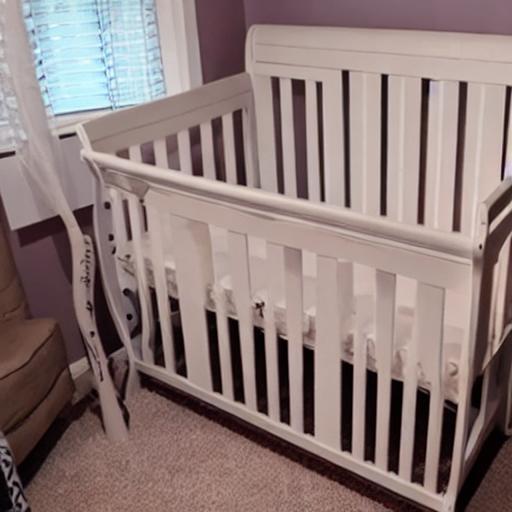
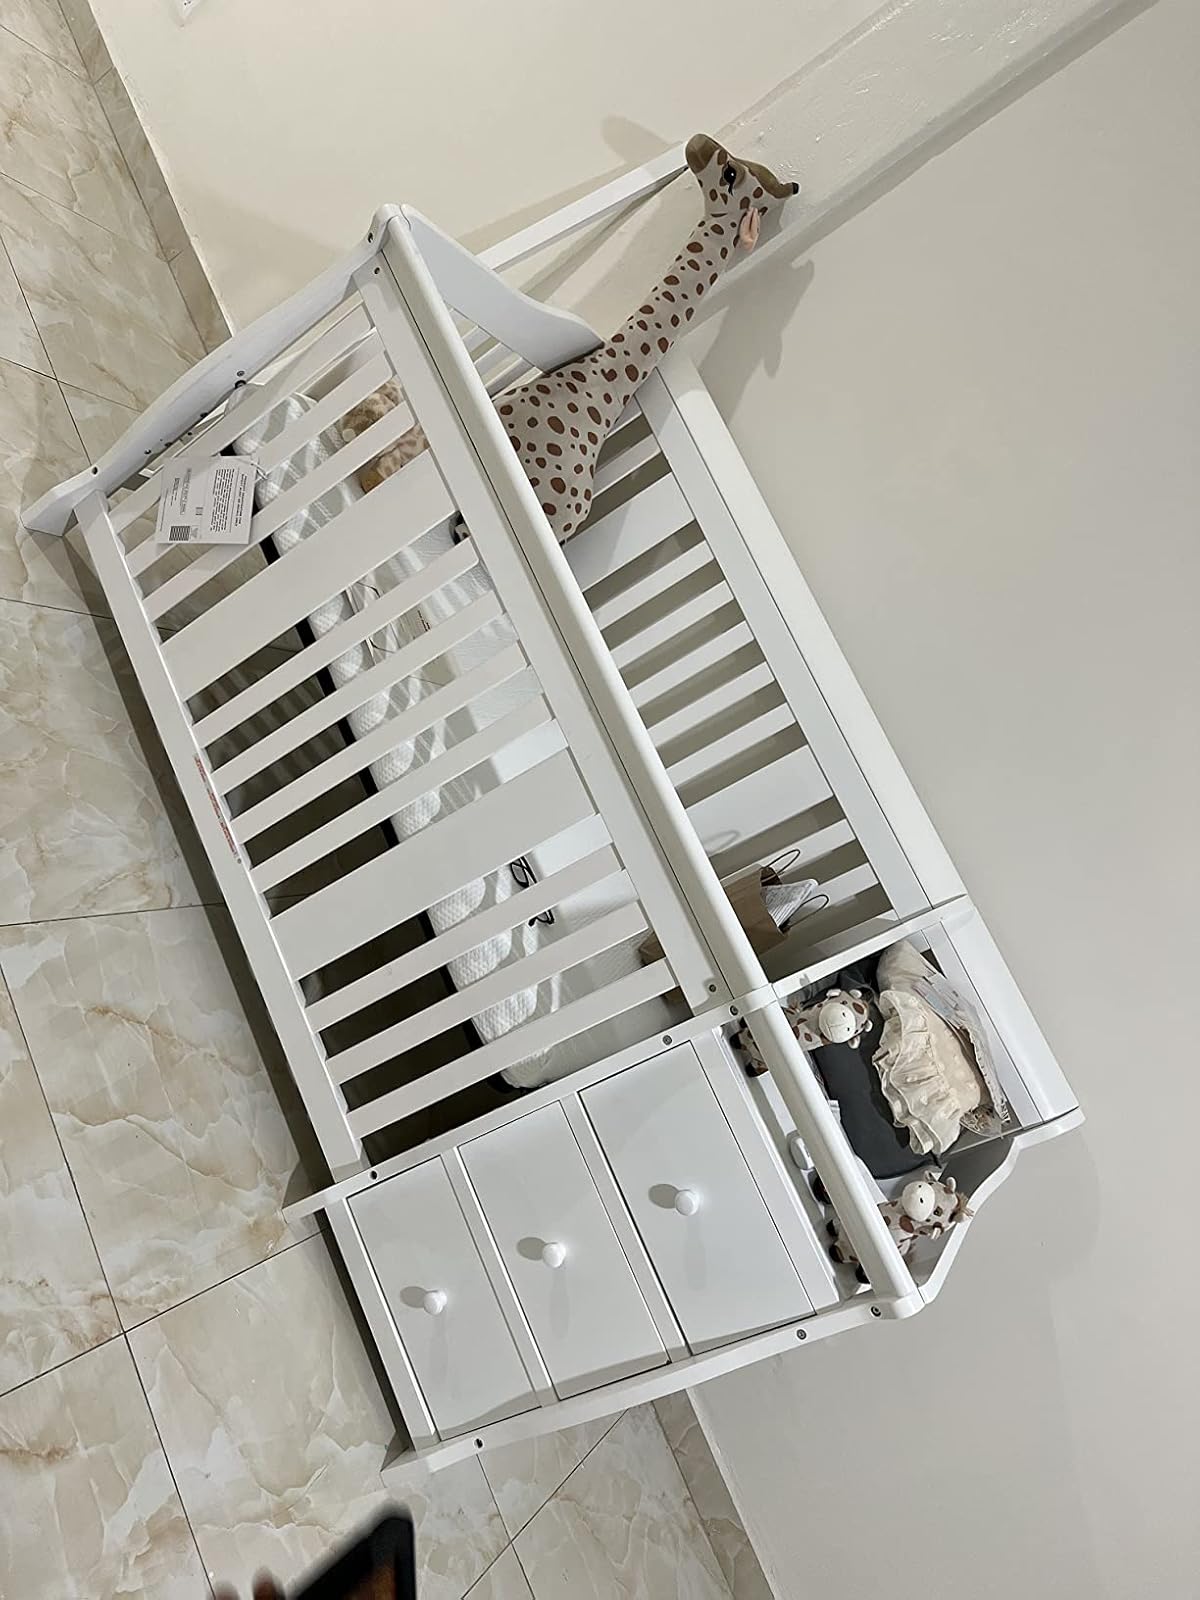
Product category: products_crib
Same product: no